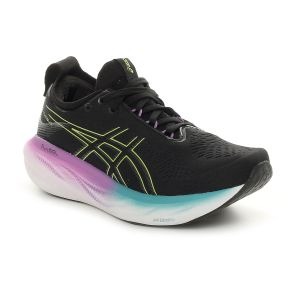
Asics Scarpa da Running Donna  Gel-Nimbus 25 Nero   Sconto 30%
Prezzo: 140,00 €